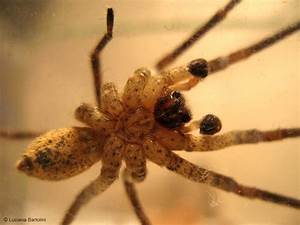
Label: spider